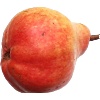
Label: Pear Red 1